Tysta Mari

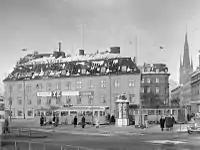
Tysta Mari café location in Tegelbacken in 1950 before its demolition

Tysta Mari was a famous coffee shop and restaurant in Stockholm, Sweden, known to be popular with artists, intellectuals and journalists. It was established in 1834 by Maria Christina Lindström (1806–1895) on the intersection of Jakobsgatan and Drottninggatan. The original Tysta Mari was closed in 1954, but a new coffee shop and restaurant with the same names was opened in 1974 on Östermalm.